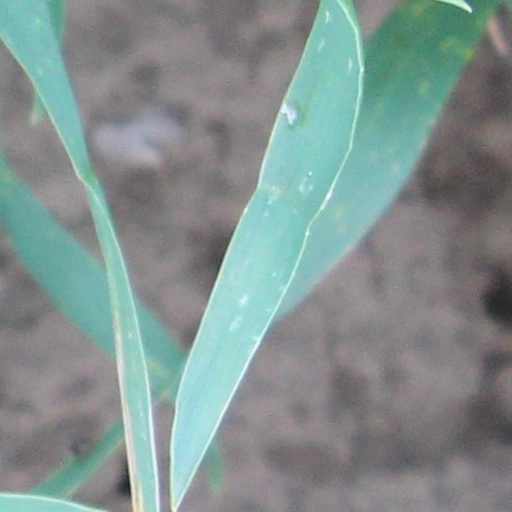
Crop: wheat